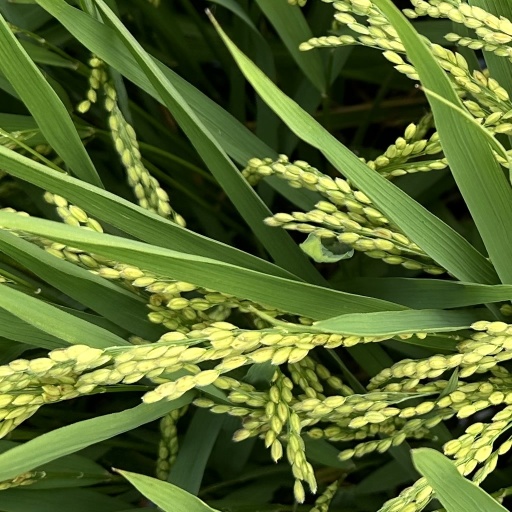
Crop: rice